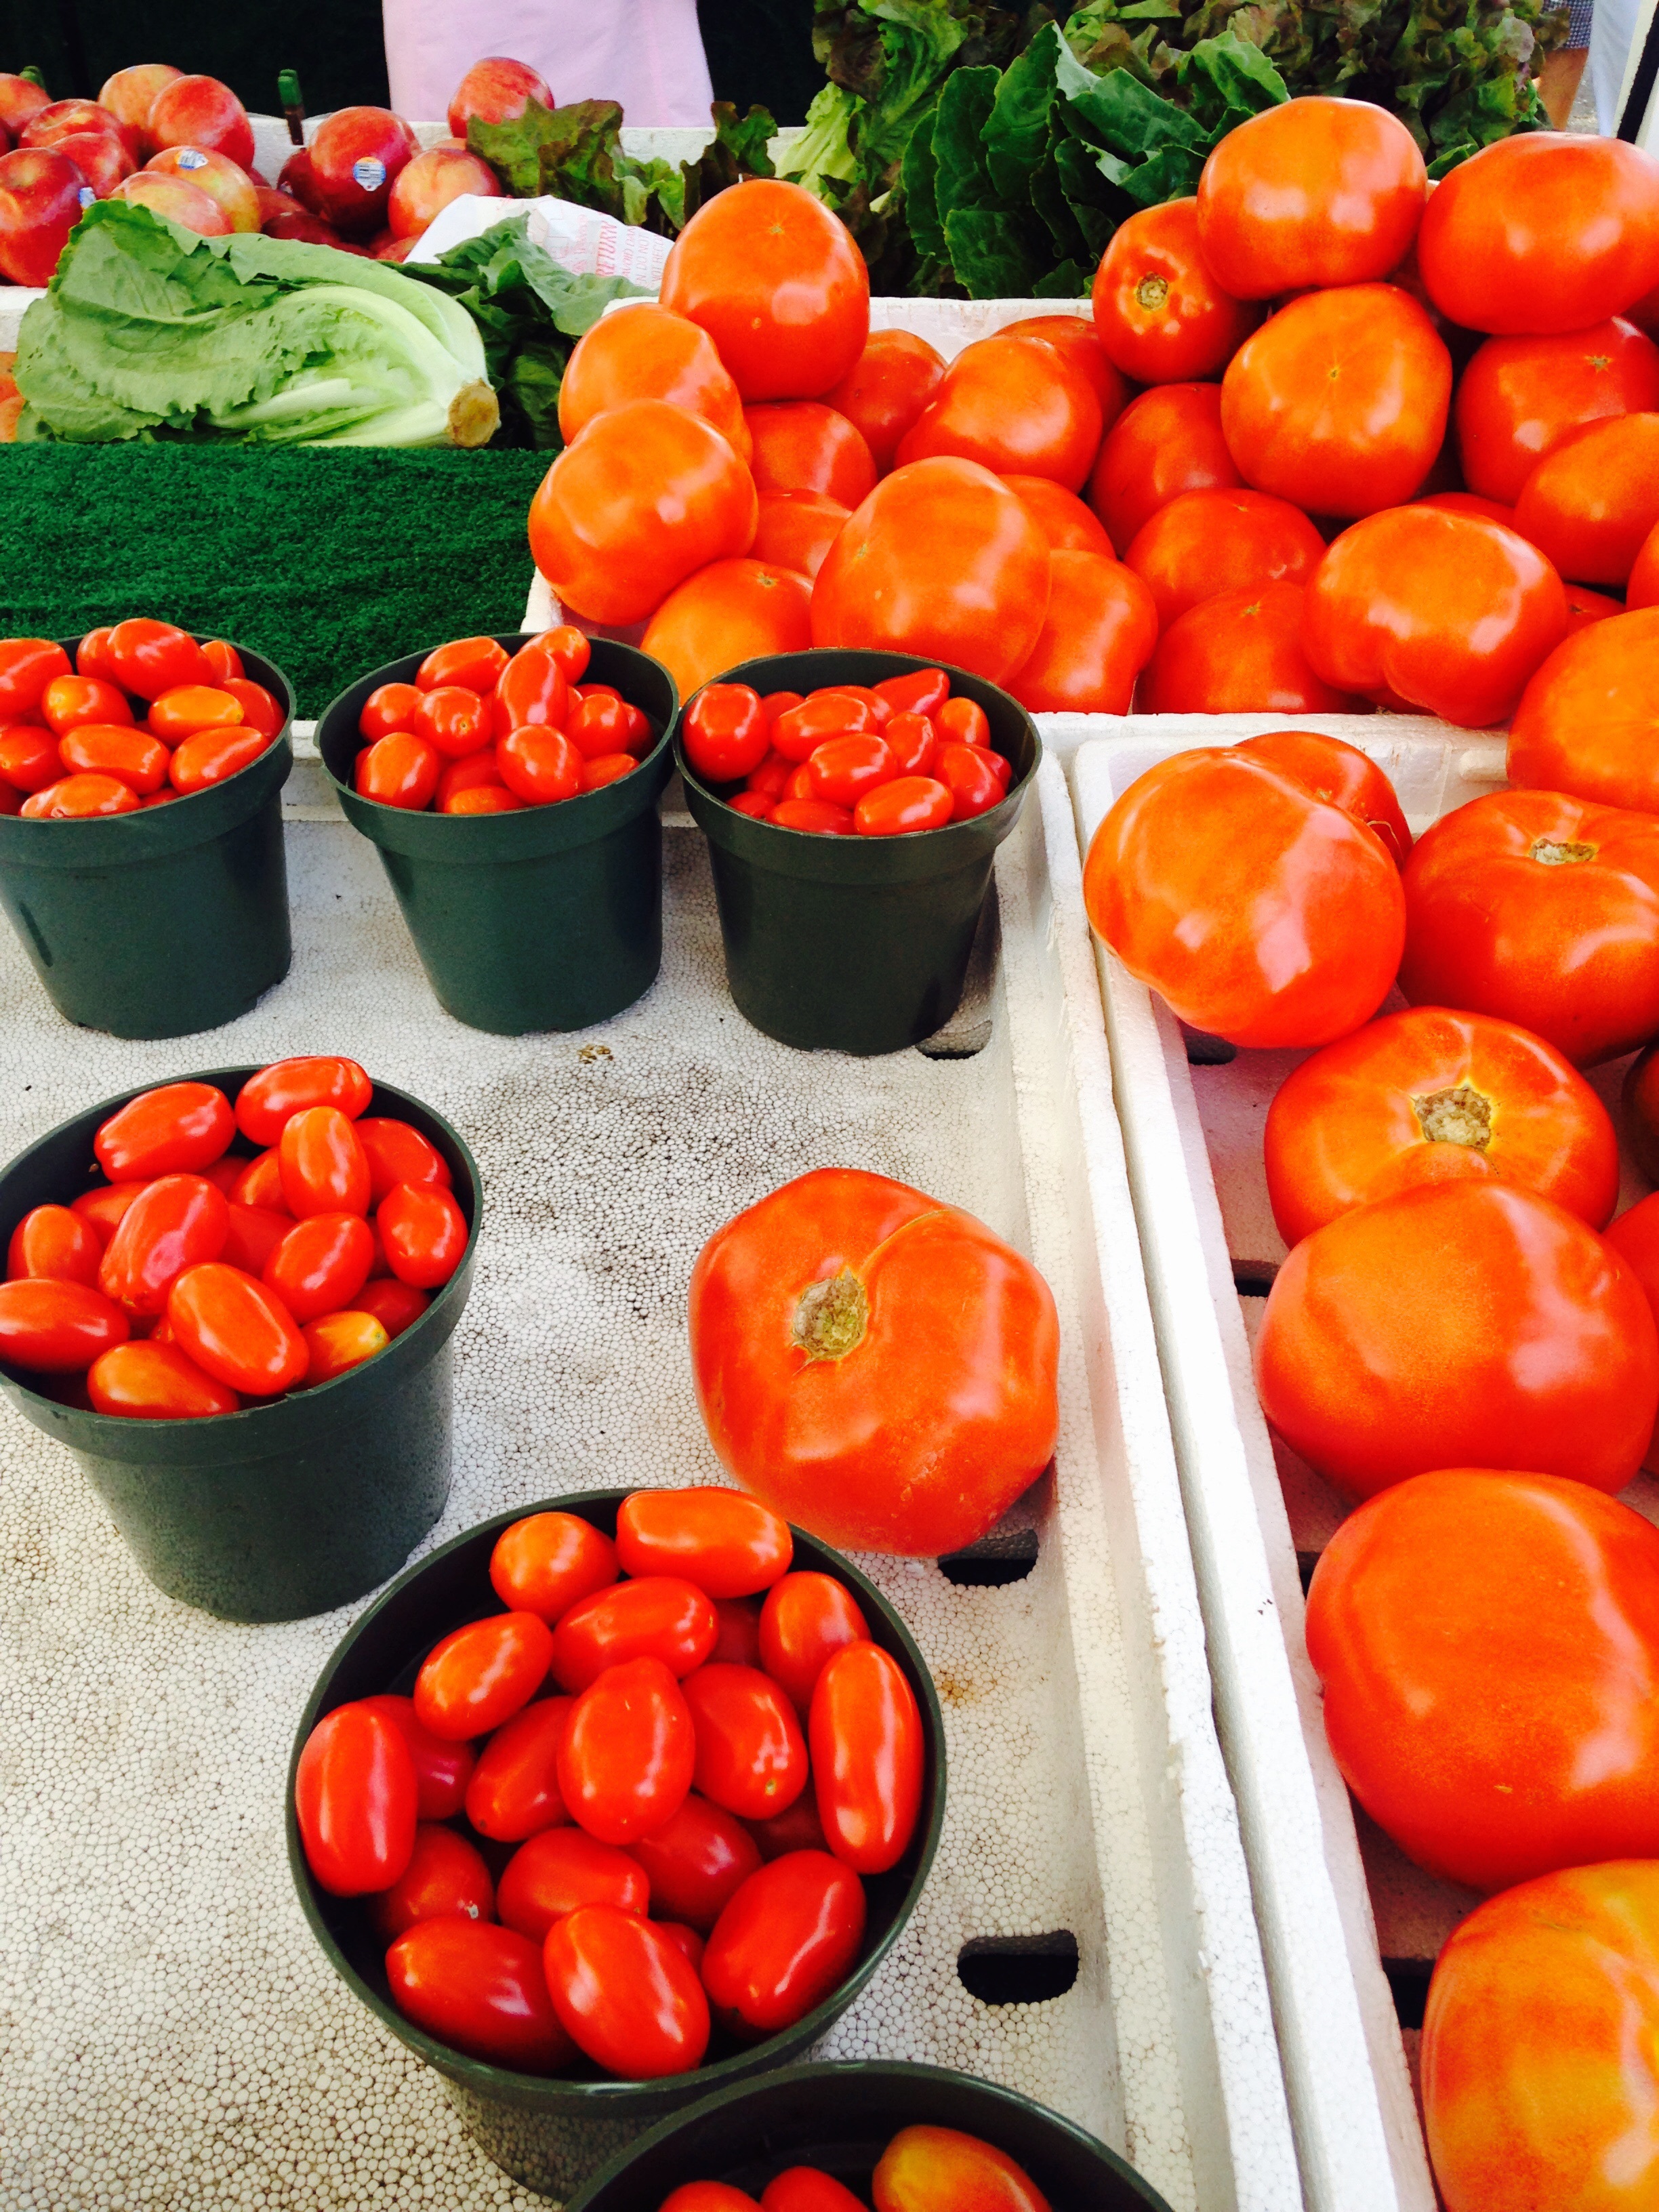
plant, fruit, ripe, food, produce, vegetable, fresh, market, healthy, tomato, farmers market, peppers, tomatoes, veggies, organic, flowering plant, land plant, potato and tomato genus